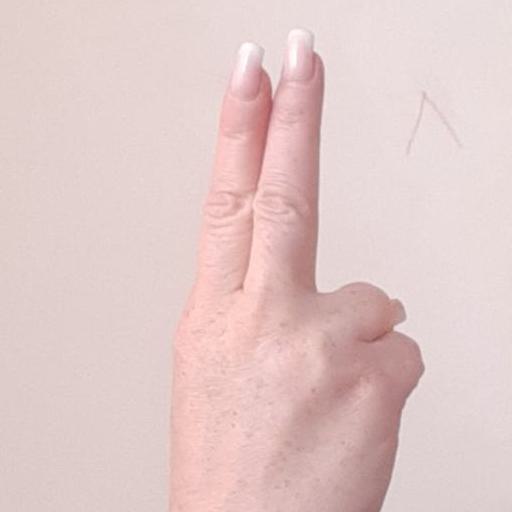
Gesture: two_up_inverted